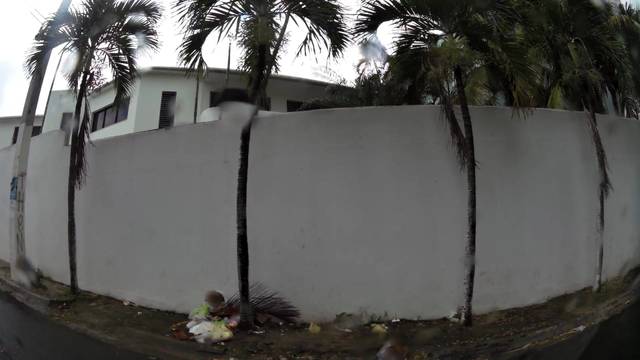
Region: Dominican Republic
Coordinates: 18.501, -69.936